Elizabeth Garrett Anderson

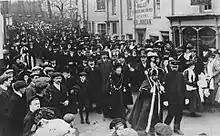
Garrett Anderson as mayor of Aldeburgh, November 1908

The same year she was elected to the first London School Board, an office newly opened to women; Garrett's was the highest vote among all the candidates. Also in that year, she was made a visiting physician of the East London Hospital for Children (later the Queen Elizabeth Hospital for Children), becoming the first woman in Britain to be appointed to a medical post, but she found the duties of these two positions to be incompatible with her principal work in her private practice and the dispensary, as well as her role as a new mother, so she resigned from these posts by 1873. In 1872, the dispensary became the New Hospital for Women and Children, treating women from all over London for gynaecological conditions; the hospital moved to new premises in Marylebone Street in 1874. Around this time, Garrett also entered into discussion with male medical views regarding women. In 1874, Henry Maudsley's article on Sex and Mind in Education appeared, which argued that education for women caused over-exertion and thus reduced their reproductive capacity, sometimes causing "nervous and even mental disorders". Garrett's counter-argument was that the real danger for women was not education but boredom and that fresh air and exercise were preferable to sitting by the fire with a novel. In the same year, she co-founded the London School of Medicine for Women with Sophia Jex-Blake and became a lecturer in what was then the only teaching hospital in Britain to offer courses for women. She continued to work there for the rest of her career and was dean of the school from 1883 to 1902. This school was later called the Royal Free Hospital School of Medicine, and became part of the medical school of University College London.